Henry A. Commiskey Sr.

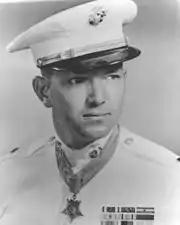

The action for which First Lieutenant Commiskey received the Medal of Honor came a few days after the Inchon landing, in which he participated.